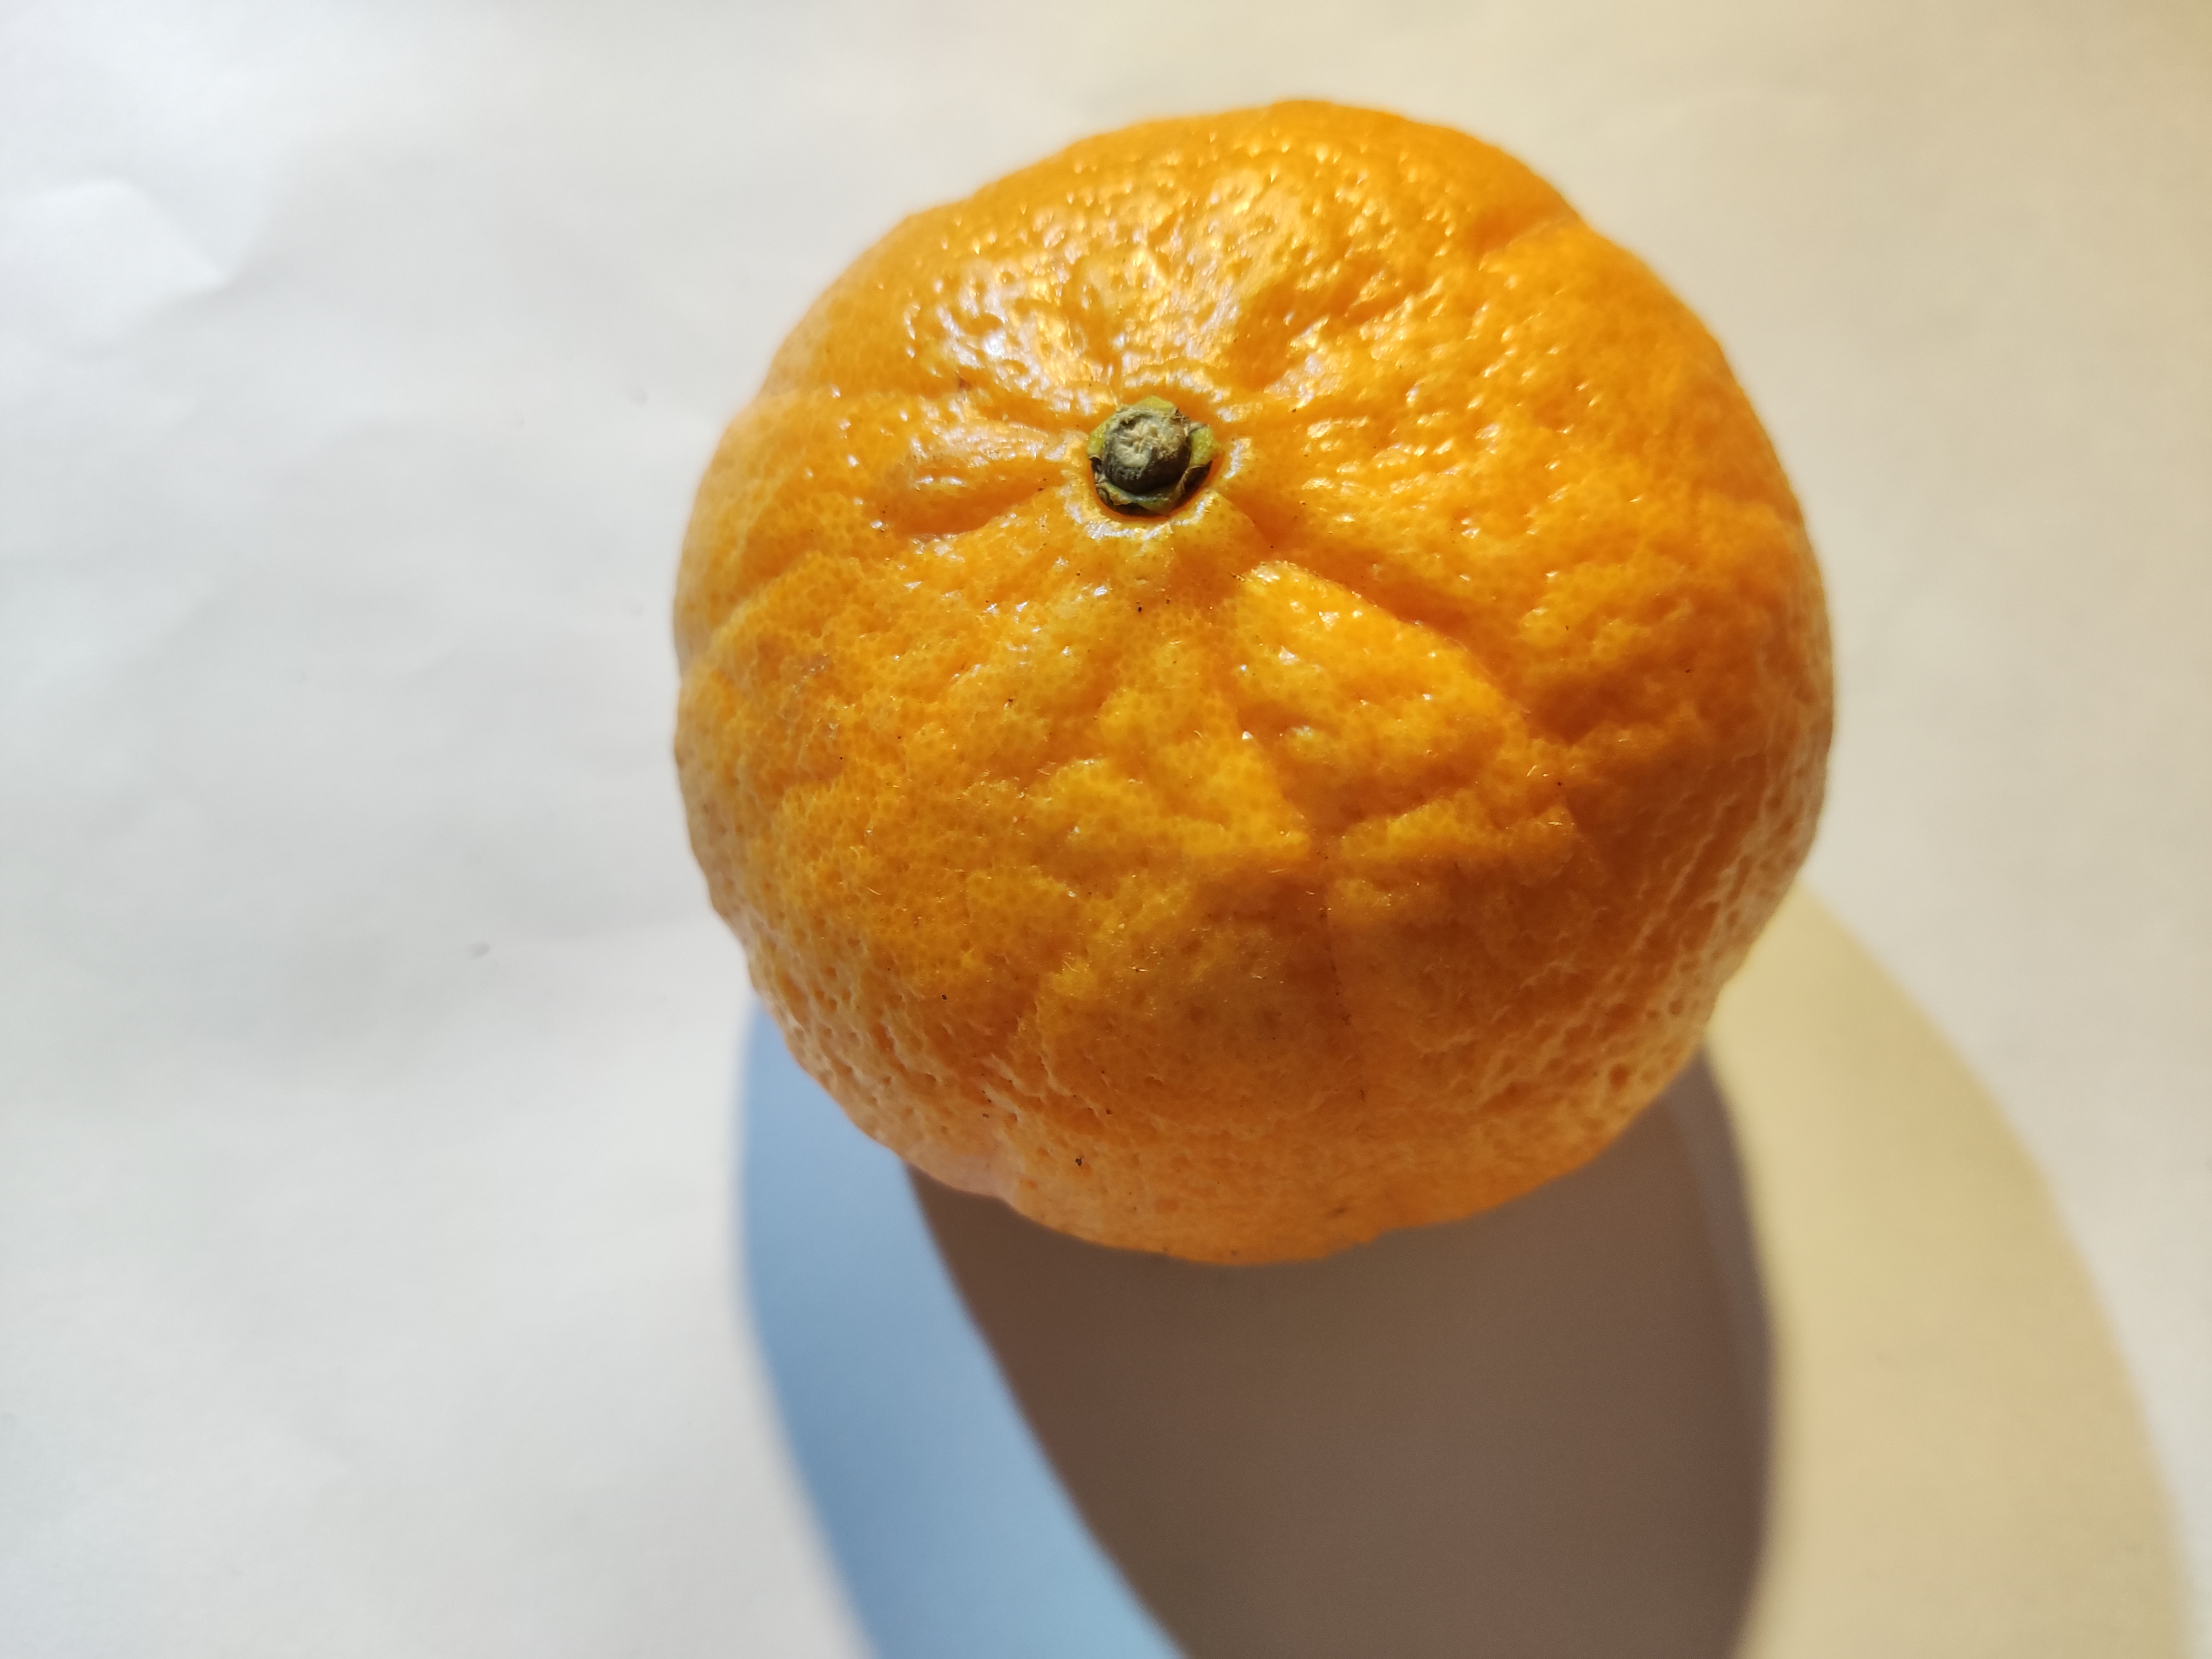
Fruit: orange
Condition: fresh